Roman mosaic

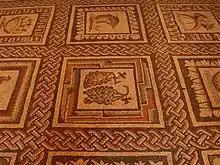
Mosaic with Xenia, 4th century AD, Pius Clementine museum, Vatican Museums

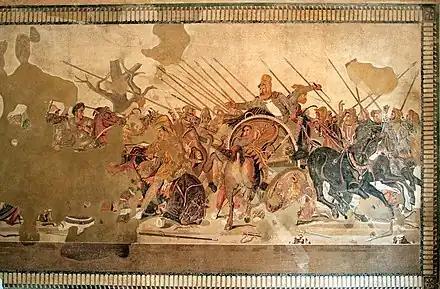
The Alexander Mosaic from Pompeii, ca. 100 BC

Perhaps the earliest examples of Greco-Roman mosaic floors date to the late Republican period (2nd century BC) and are from Delos, Greece. Witts claims that tessellated pavements, using tesserae, were used in Europe from the late fifth to early fourth centuries BC. This is contradicted by Ruth Westgate, who contends that the earliest tessellated mosaics of the Hellenistic period date to the 3rd century BC, with the 2nd to early 1st-century BC mosaics of Delos constituting roughly half of the known examples. Hetty Joyce and Katherine M. D. Dunbabin concur with this assessment, asserting that the transition from pebble mosaics to more complex tessellated mosaics originated in Hellenistic-Greek Sicily during the 3rd century BC, developed at sites such as Morgantina and Syracuse. The earliest known pebble mosaics and use of chip pavement are found at Olynthus in Greece's Chalcidice, dated to the 5th to 4th centuries BC, while other examples can be found at Pella, capital of Macedon, dated to the 4th century BC.